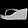
Label: Sandal